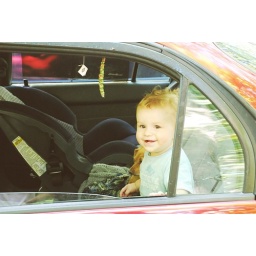
big boy in the car